Netaji Bhawan

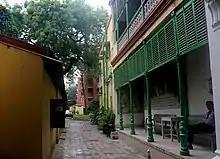
Netaji Bhawan

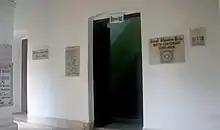
Netaji Bhawan

After the Second World War, Mohandas K. Gandhi and Jawaharlal Nehru visited Netaji Bhawan.